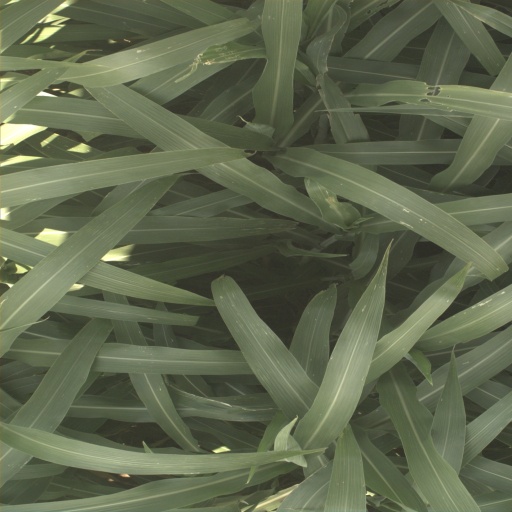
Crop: sorghum